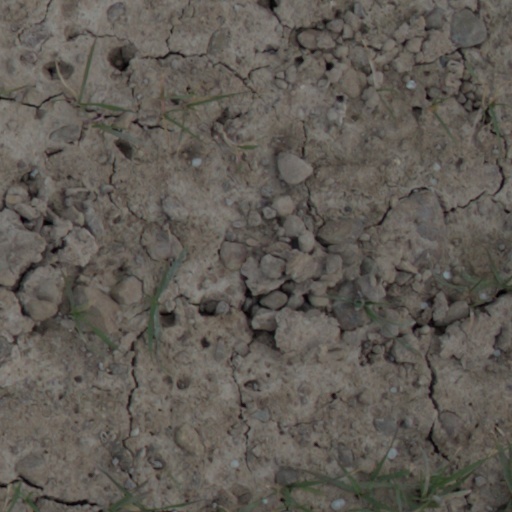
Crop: wheat